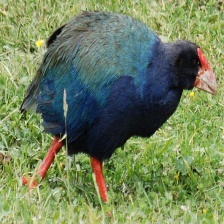
Species: TAKAHE
Scientific name: PORPHYRIO HOCHSTETTERI
ImageNet parent category: european_gallinule